John Clevland (1706–1763)

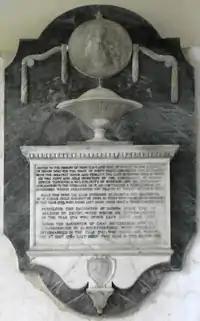
Mural monument in Westleigh Church to John I Clevland (1706–1763) of Tapeley

"Sacred to the memory of John Clevland Esqr. of Tapley in the county of Devon who for the space of forty years served his king and country with the greatest honor and fidelity the last seventeen years of which he was joint and sole secretary of the Admiralty in which office through a multiplicity of business and his constant application to the discharge of it he contracted a complication of disorders which occasioned his death at Tapley 18th June 1763. Near him here lie also interred Elizabeth the daughter of Sr. Caesar Child, Baronet, of Gwin in Essex, with whom he intermarried in the year 1729 who dying left issue three sons and three daughters; Penelope the daughter of Joseph Davie Esqr. of Orleigh in Devon, with whom he intermarried in the year 1743 who dying left issue one son; Sarah the daughter of Chas. Shuckburgh Esqr. of Longborough in Gloucestershire with whom he intermarried in the year 1747 who dying his widow the 5th Decr. 1764 left issue two sons & two daughters"